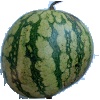
Label: Watermelon 1